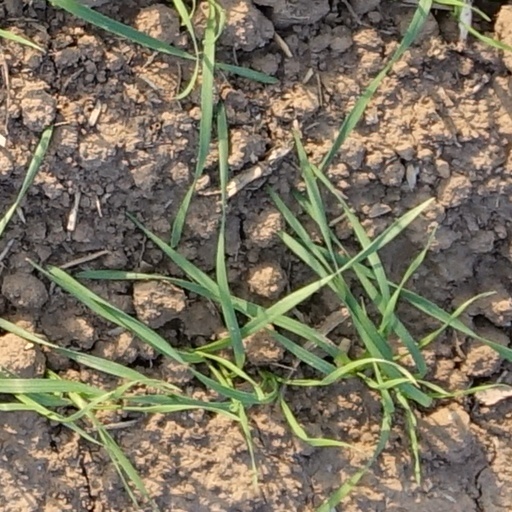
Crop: wheat